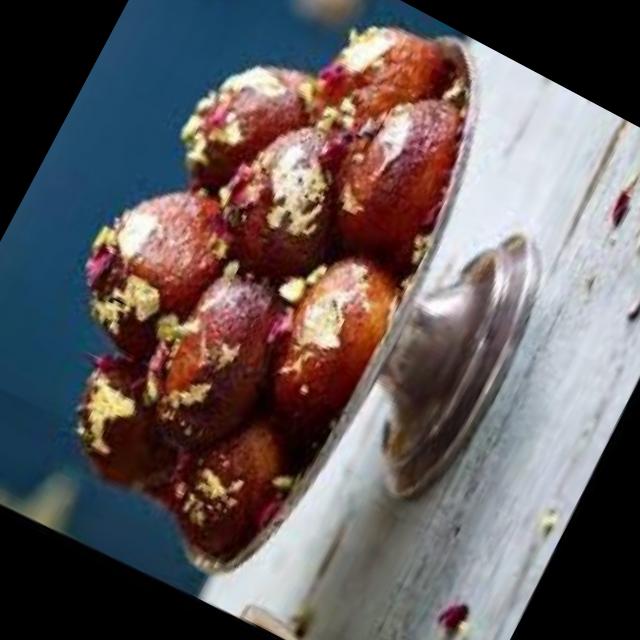
Dish: gulab_jamun